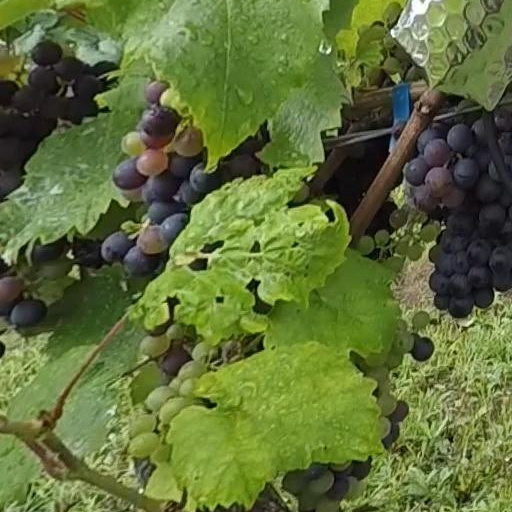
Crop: grape